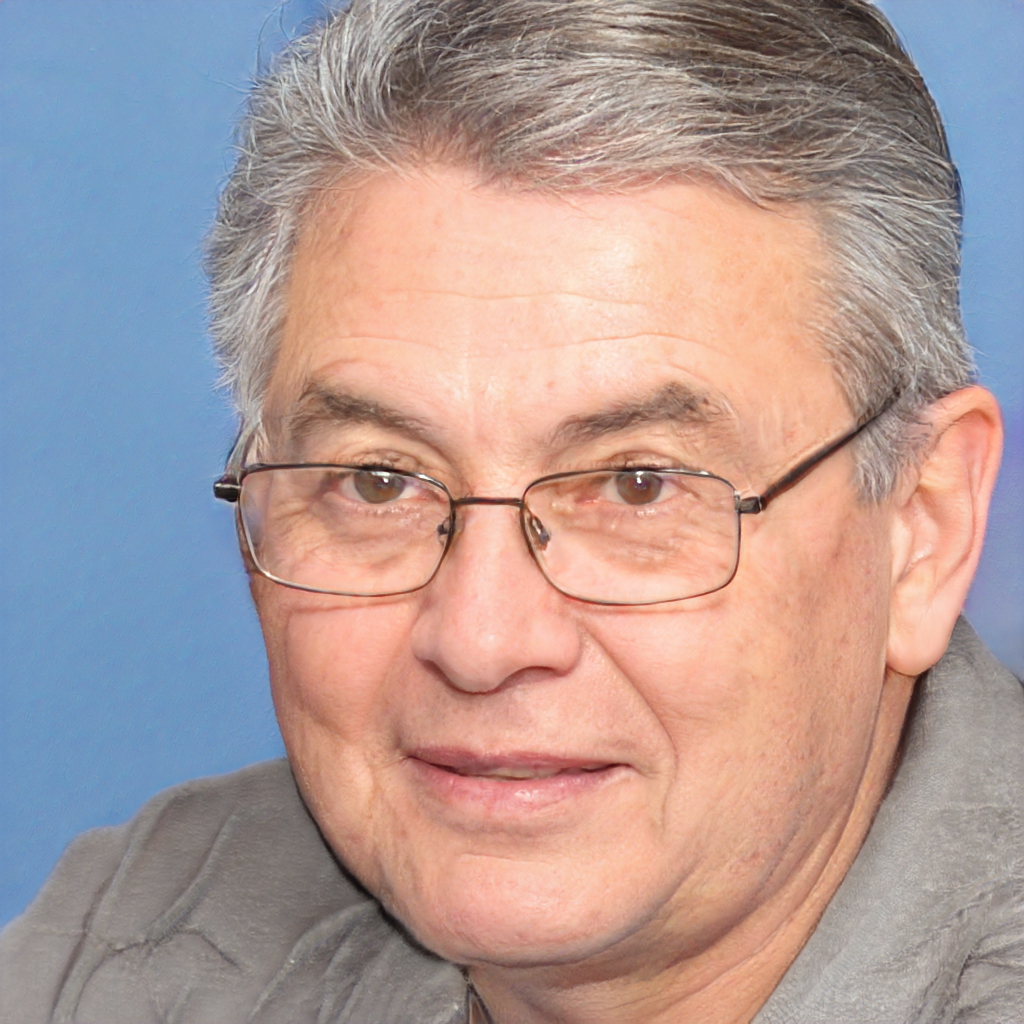
Gender: Male